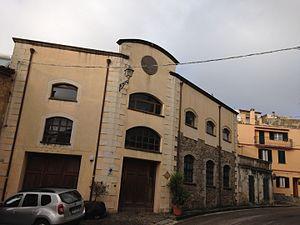
Cuglieri est une commune italienne de la province d'Oristano dans la région Sardaigne en Italie.